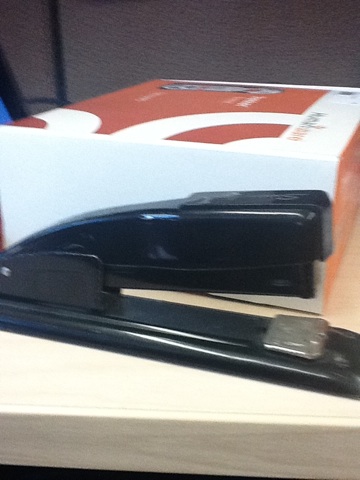Question: What is the black thing?
Answer: stapler